Belan Khamchiev

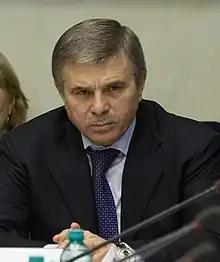

Belan Bagaudinovich Khamchiev (born 7 December 1960) is a Russian politician serving as a senator from Ingushetia since 1 October 2021.